Bauhaus

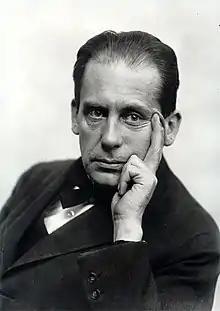
Bauhaus founder Walter Gropius (1883–1969)

The school existed in three German cities—Weimar, from 1919 to 1925; Dessau, from 1925 to 1932; and Berlin, from 1932 to 1933—under three different architect-directors: Walter Gropius from 1919 to 1928; Hannes Meyer from 1928 to 1930; and Ludwig Mies van der Rohe from 1930 until 1933, when the school was closed by its own leadership under pressure from the Nazi regime, having been painted as a centre of communist intellectualism. Internationally, former key figures of Bauhaus were successful in the United States and became known as the "avant-garde" for the International Style. The White city of Tel Aviv to which numerous Jewish Bauhaus architects emigrated, has the highest concentration of the Bauhaus' international architecture in the world.